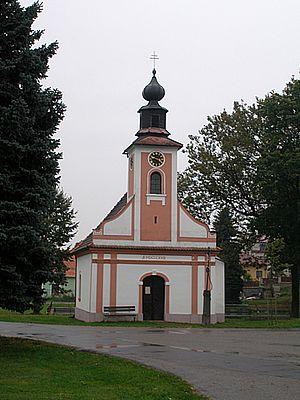
Radošovice est une commune du district de České Budějovice, dans la région de Bohême-du-Sud, en République tchèque. Sa population s'élevait à 179 habitants en 2020.